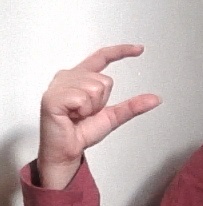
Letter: dal